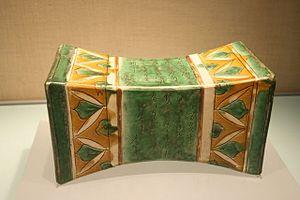
L'oreiller est un petit support placé sous la tête, généralement utilisé dans un lit. Lorsqu'il est de toute la largeur du lit, c'est un traversin. En Suisse romande, l’appellation de coussin est la plus courante. La forme, la composition et les tissus varient selon les usages, les cultures, la qualité et le degré de confort de chacun.